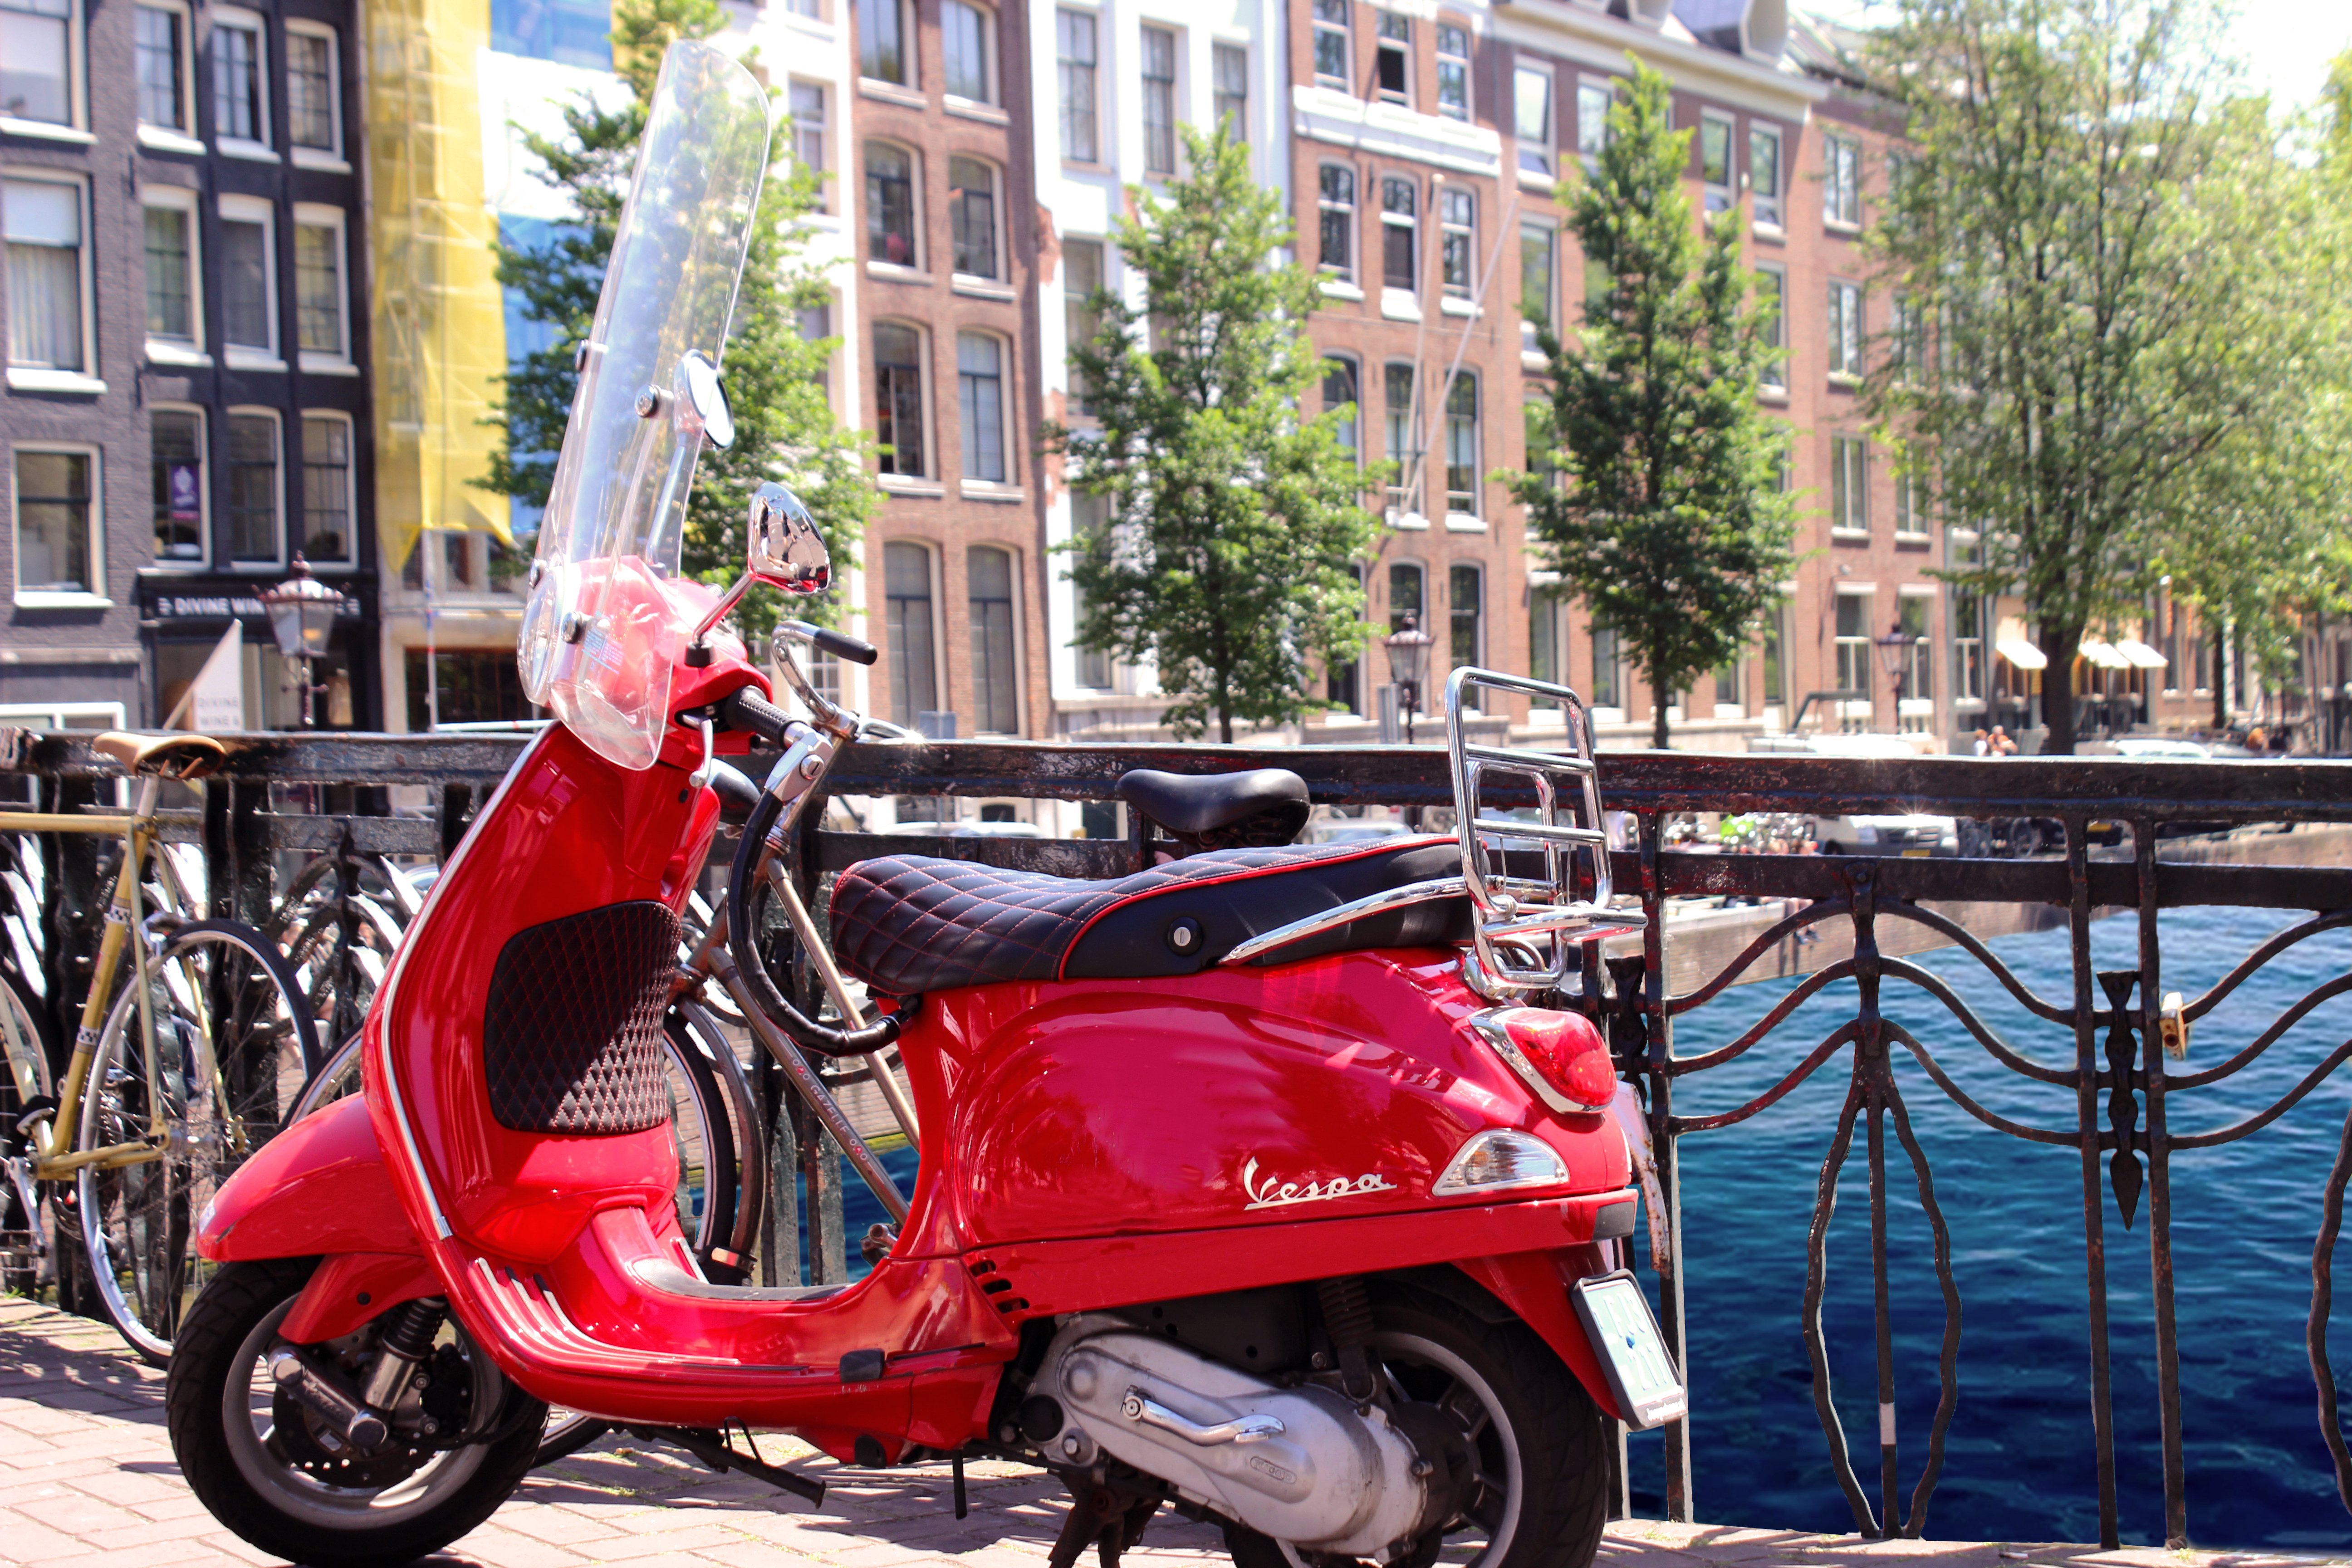
motorcycle, bike, motor, transport, biker, speed, wheel, riding, road, automobile, helicopter, cycling, red, city, chrome, black, fast, scooter, arrive, sport, amsterdam, vehicle, mode of transport, motor vehicle, vespa, car, automotive design, moped, street, rim